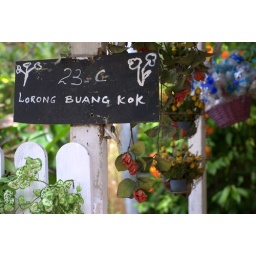
Sign decorated by colorful fake flower in front of a house in Lorong Buang Kok.